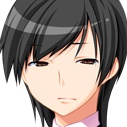
Portrait style: Anime Portrait